Jarek Śmietana

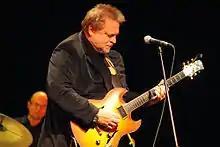

Jarosław "Jarek" Śmietana (29 March 1951 – 2 September 2013) was a Polish jazz guitarist, composer, and band leader.